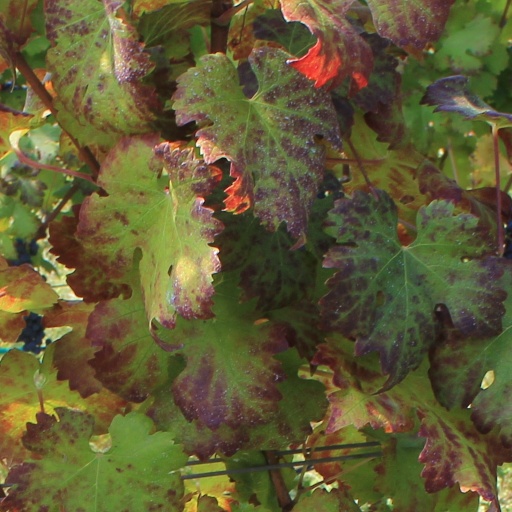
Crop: grape